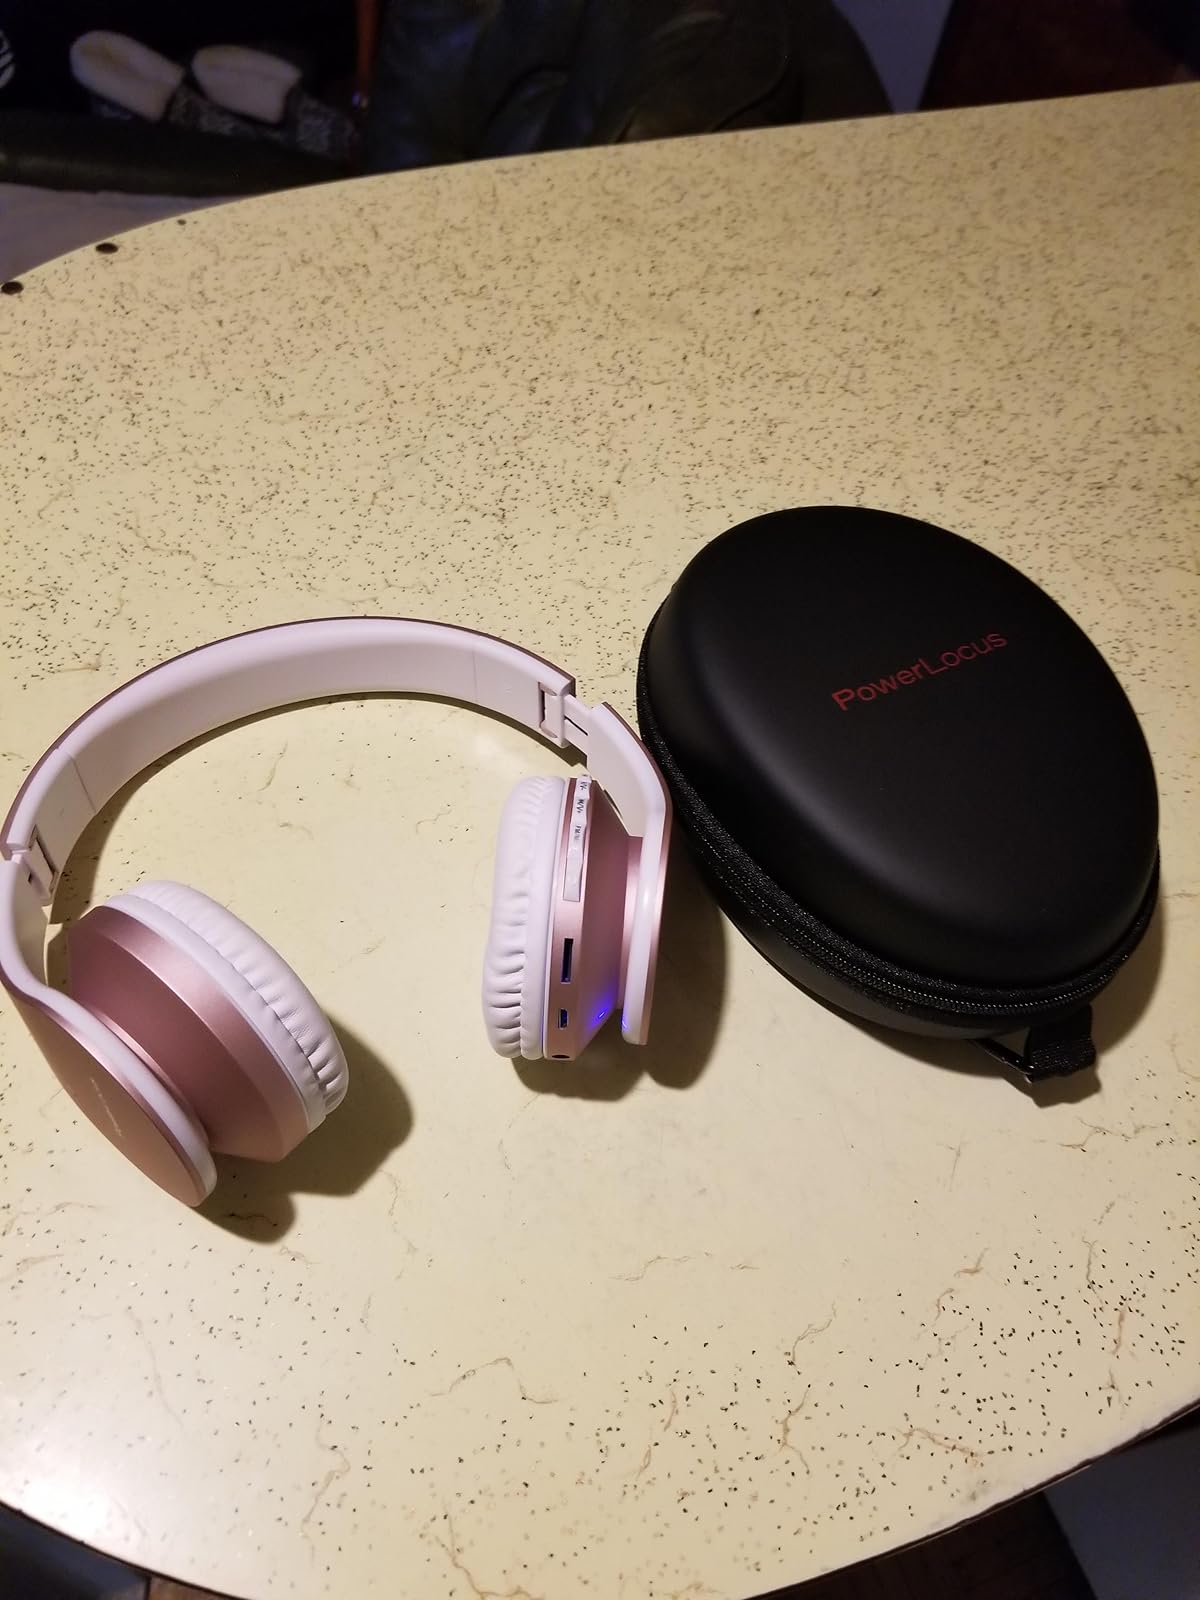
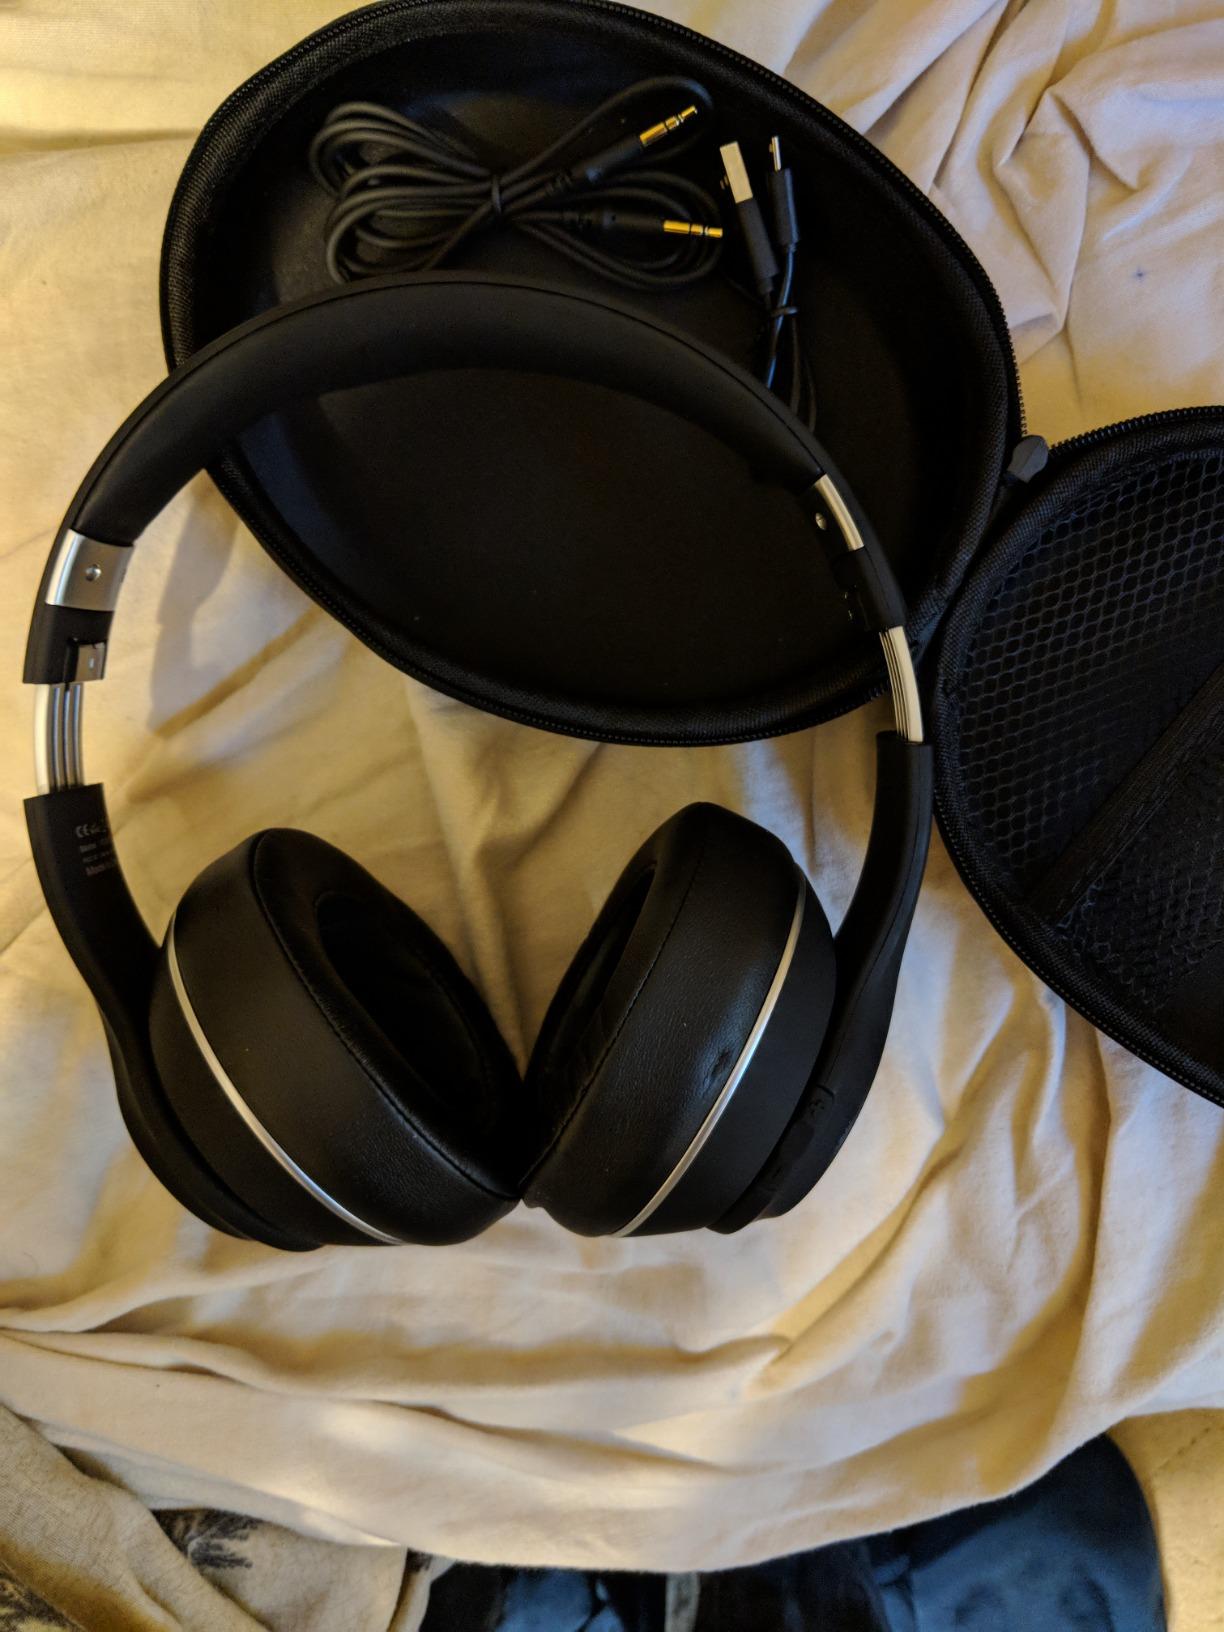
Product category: headphones
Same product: no